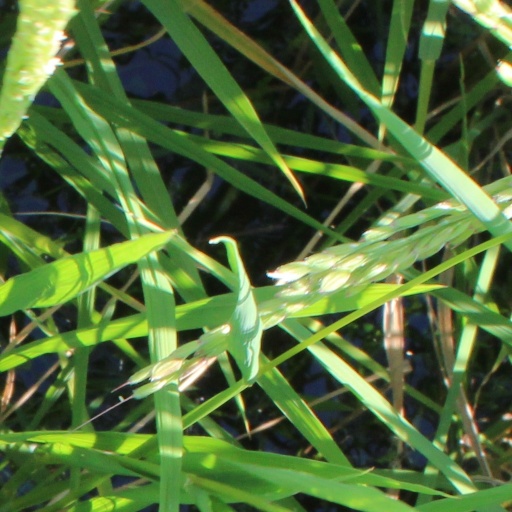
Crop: rice